Rolling to You

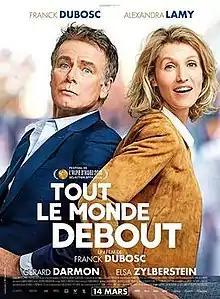

Rolling to You is a 2018 French comedy film directed by Franck Dubosc.